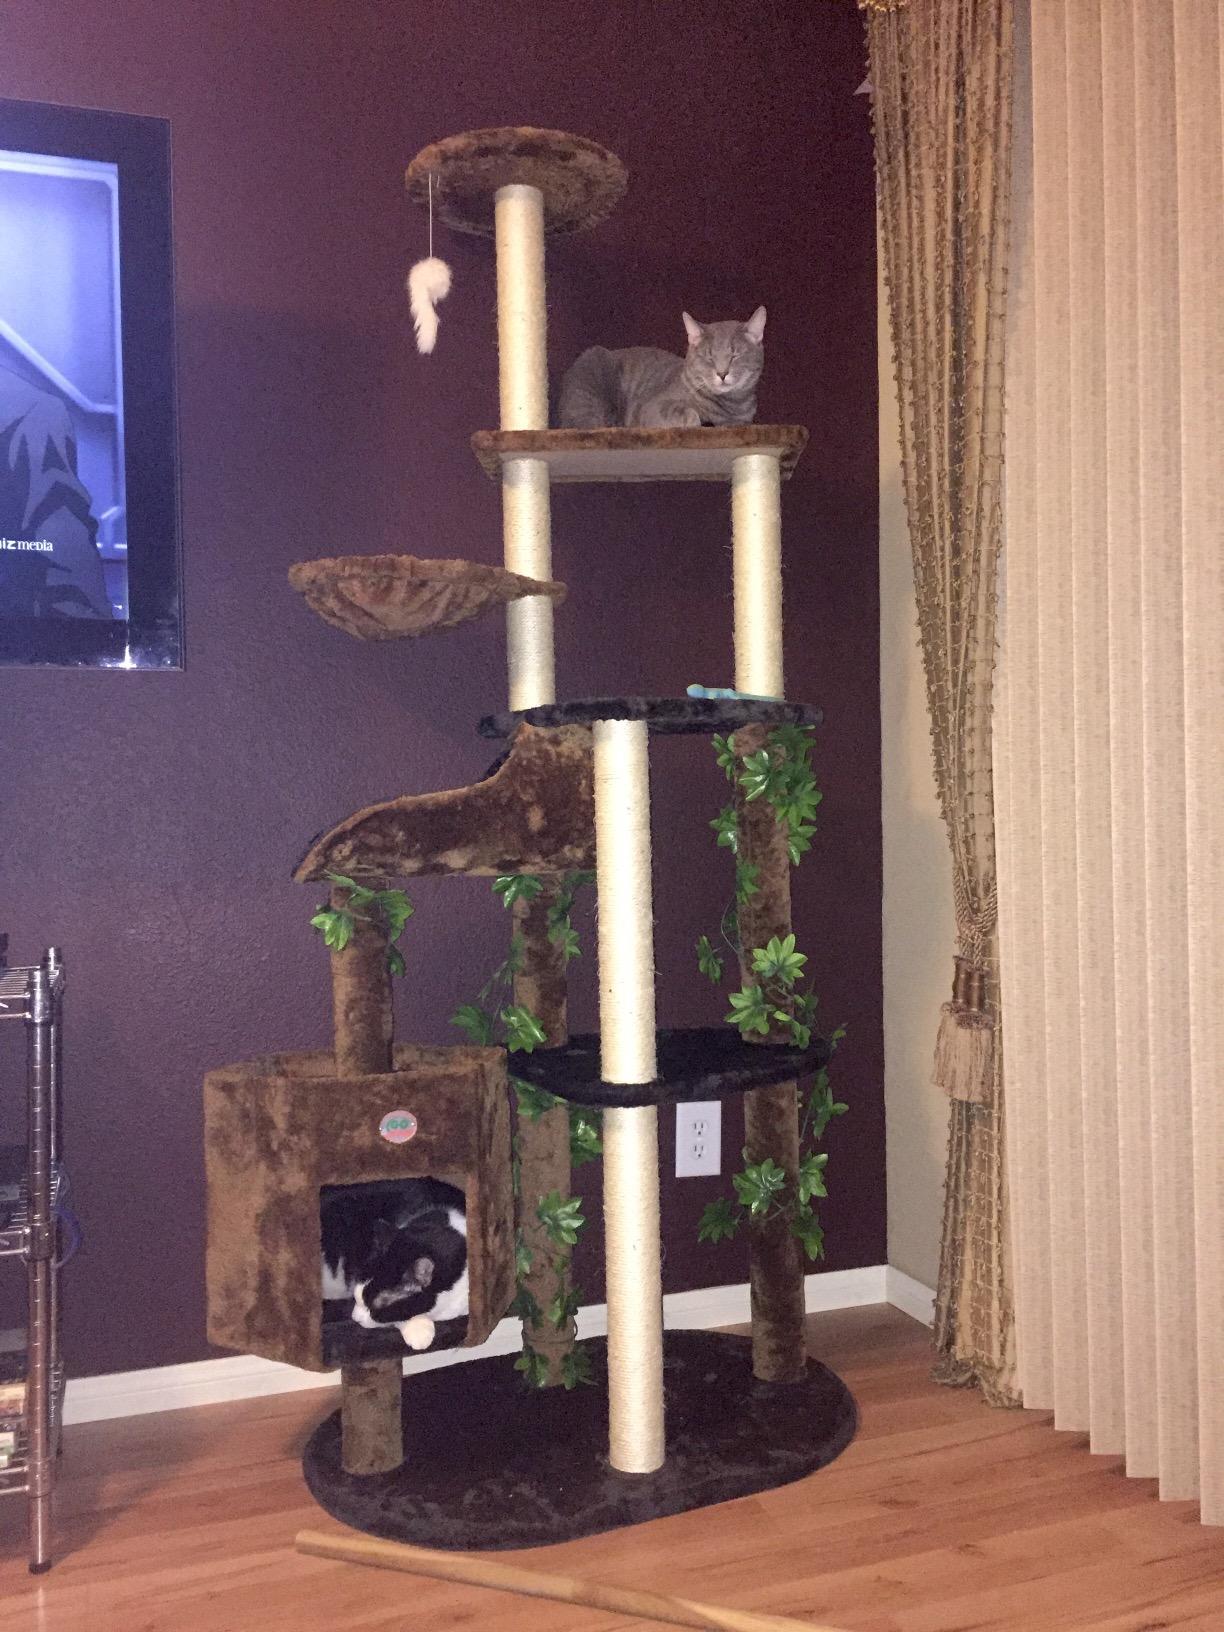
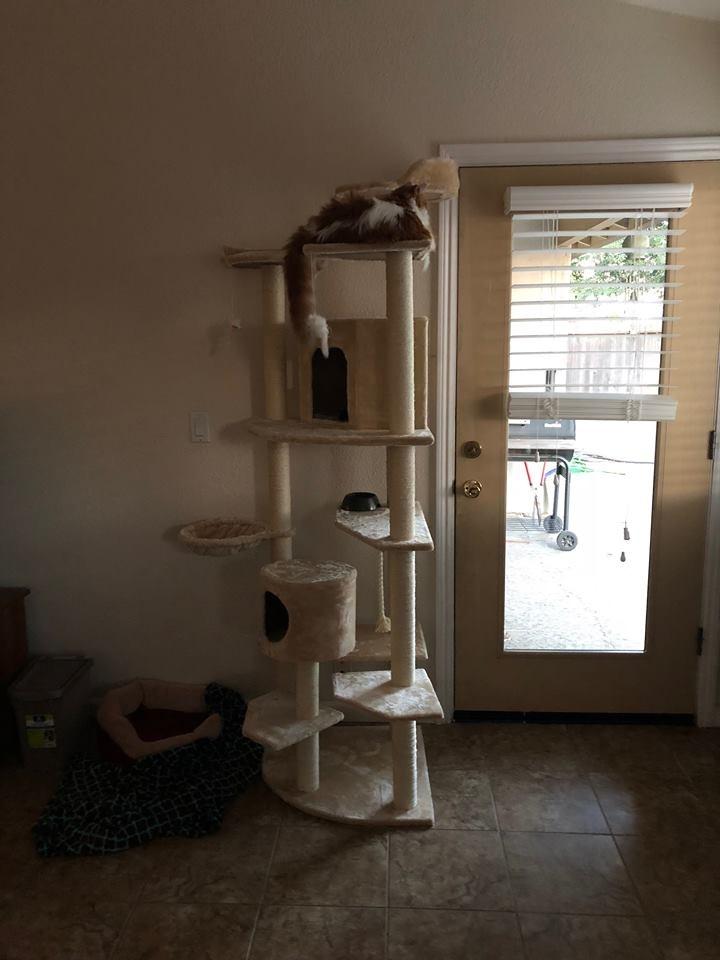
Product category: items_cat tree
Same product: no